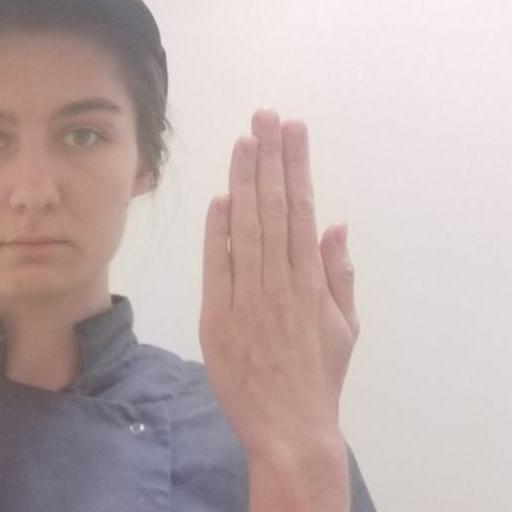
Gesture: stop_inverted